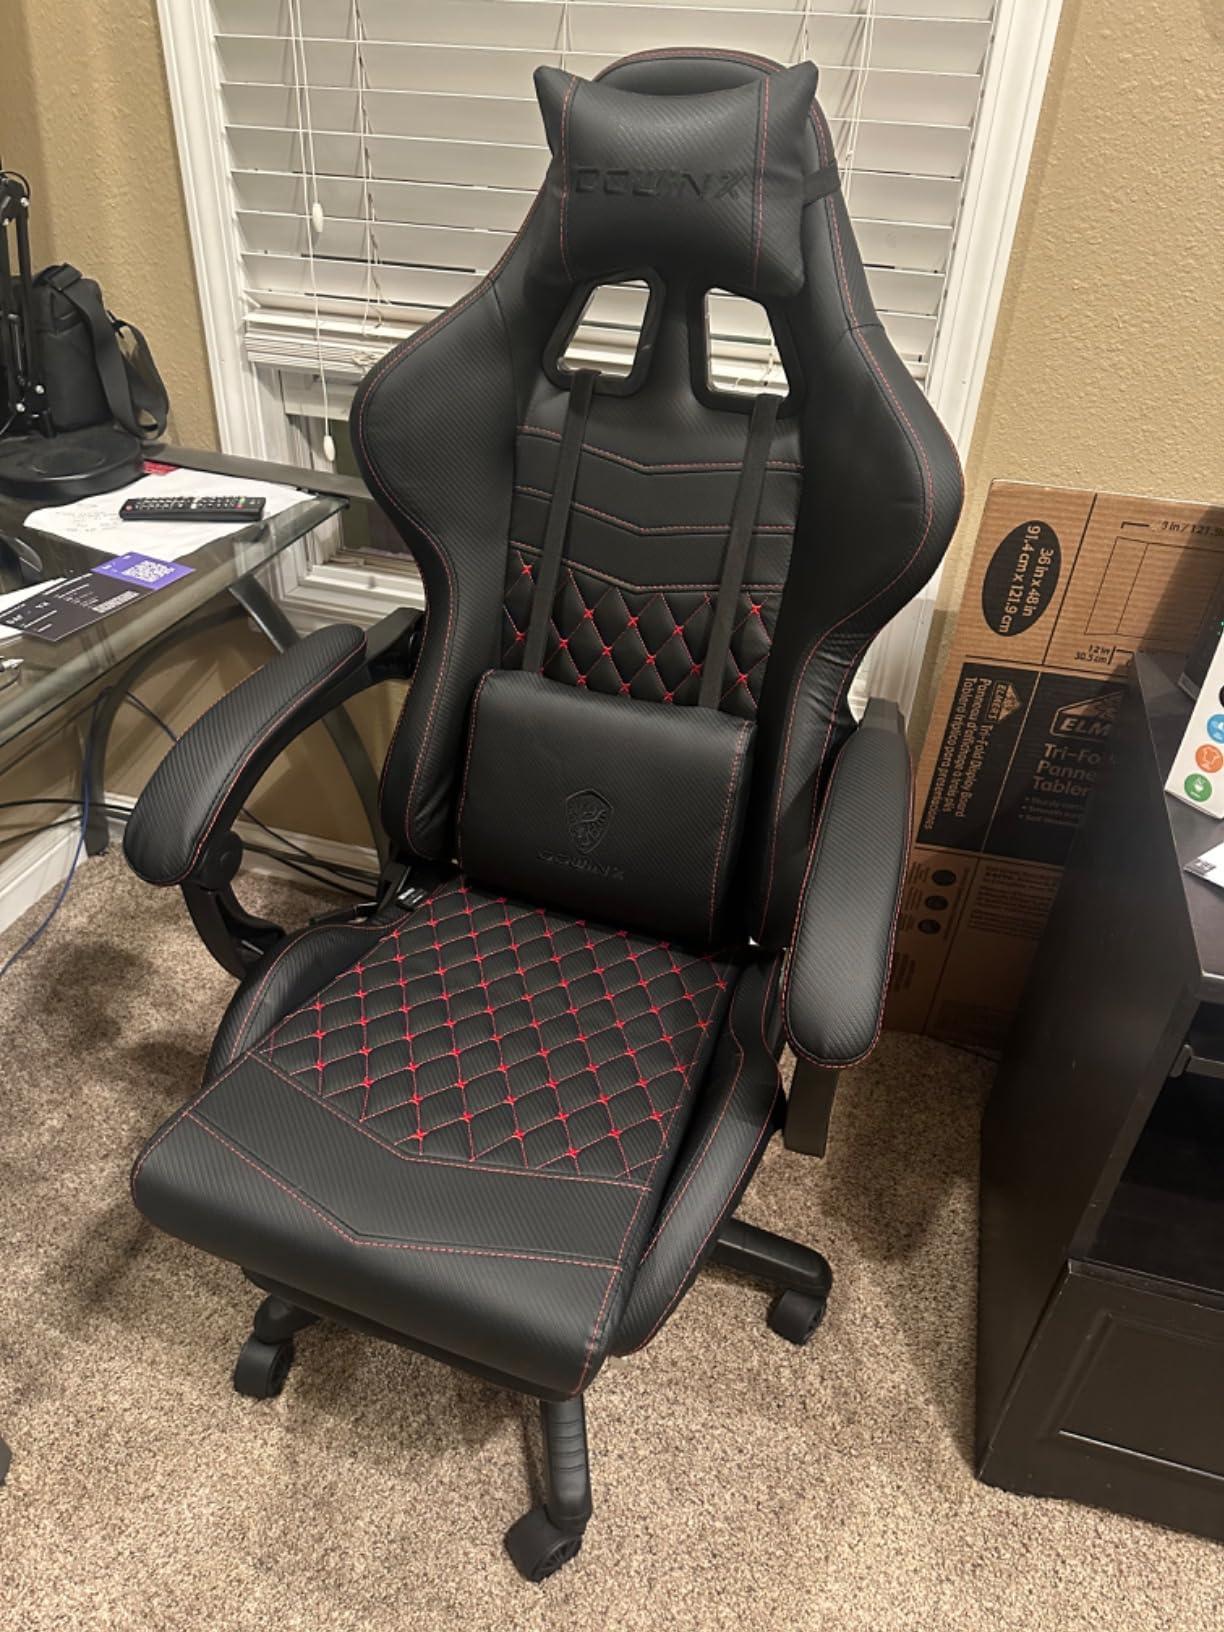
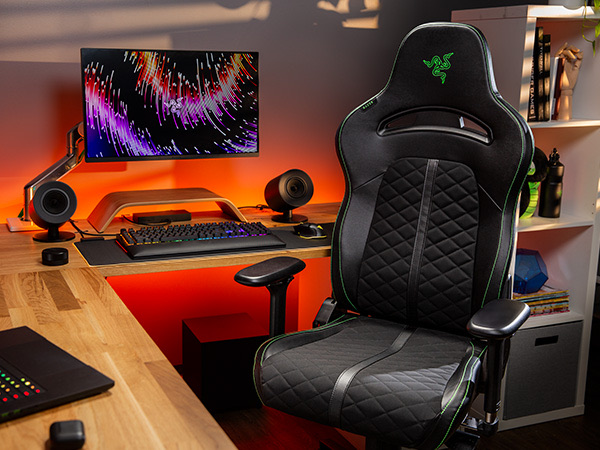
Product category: items_chair
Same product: no